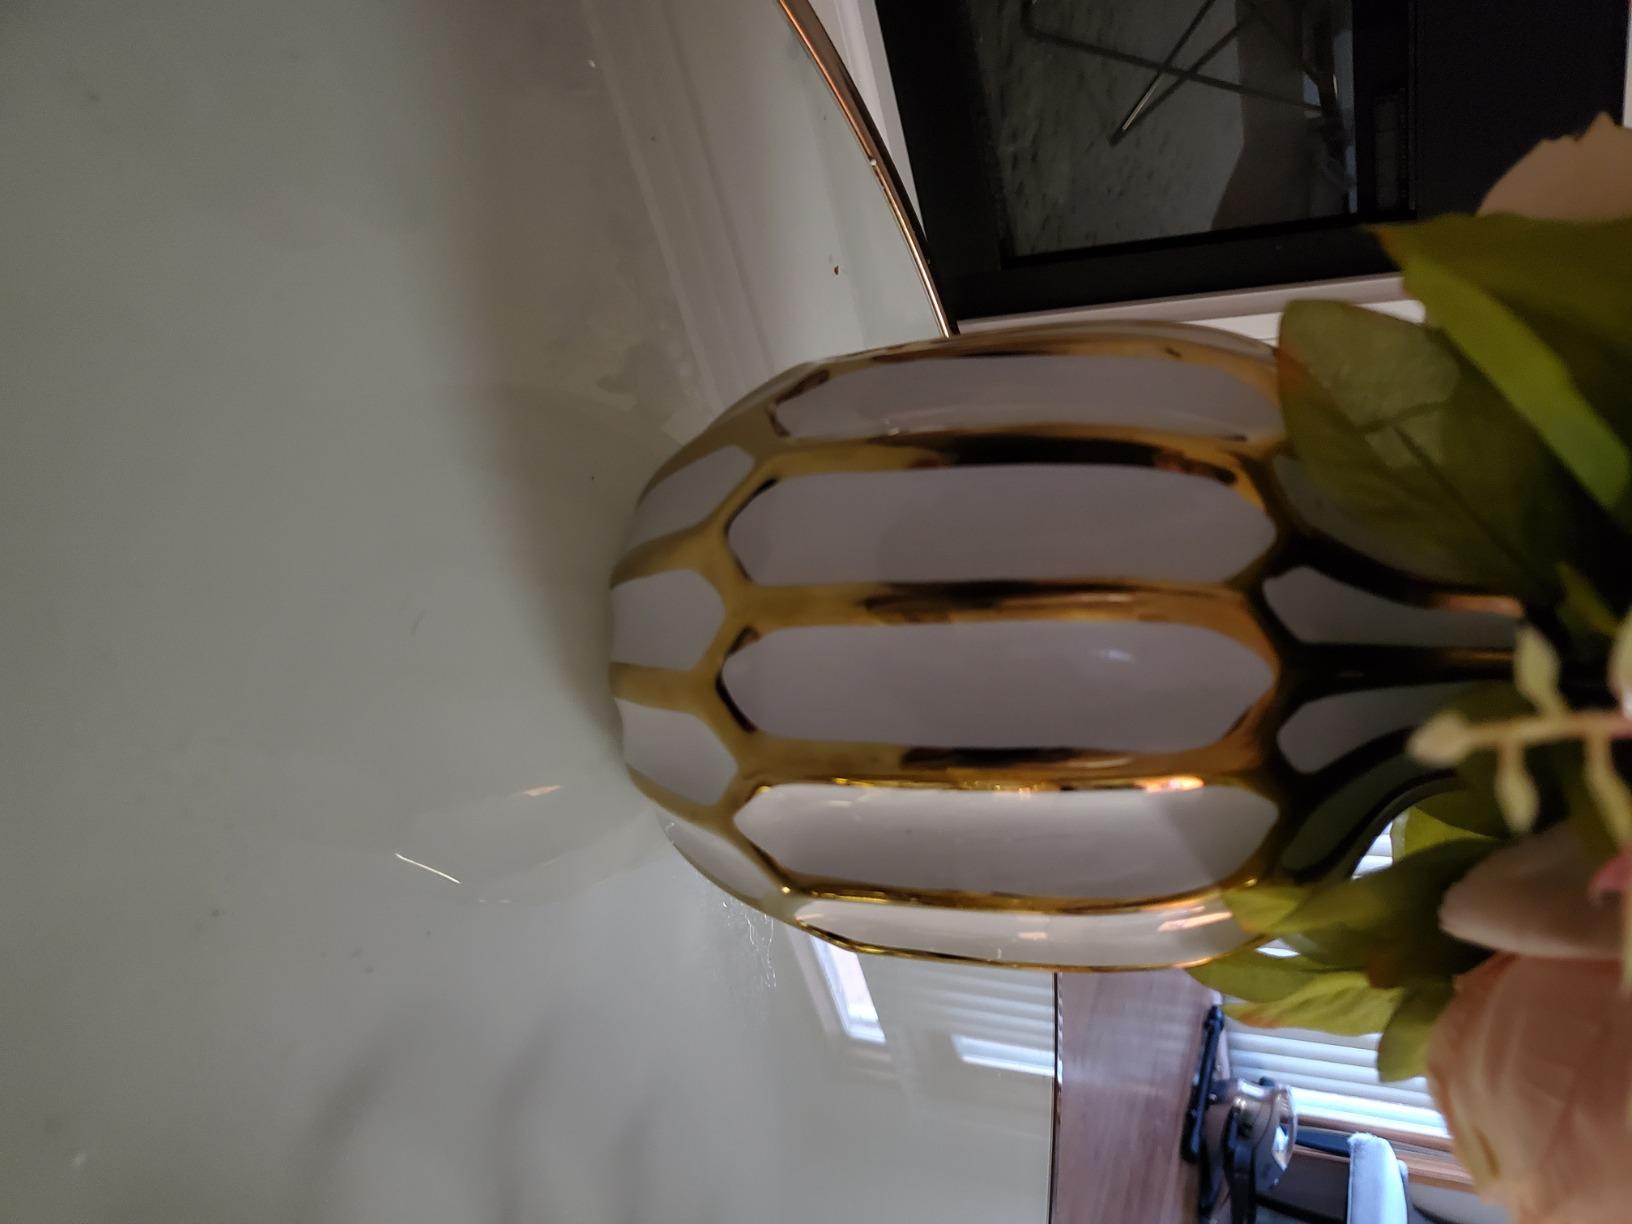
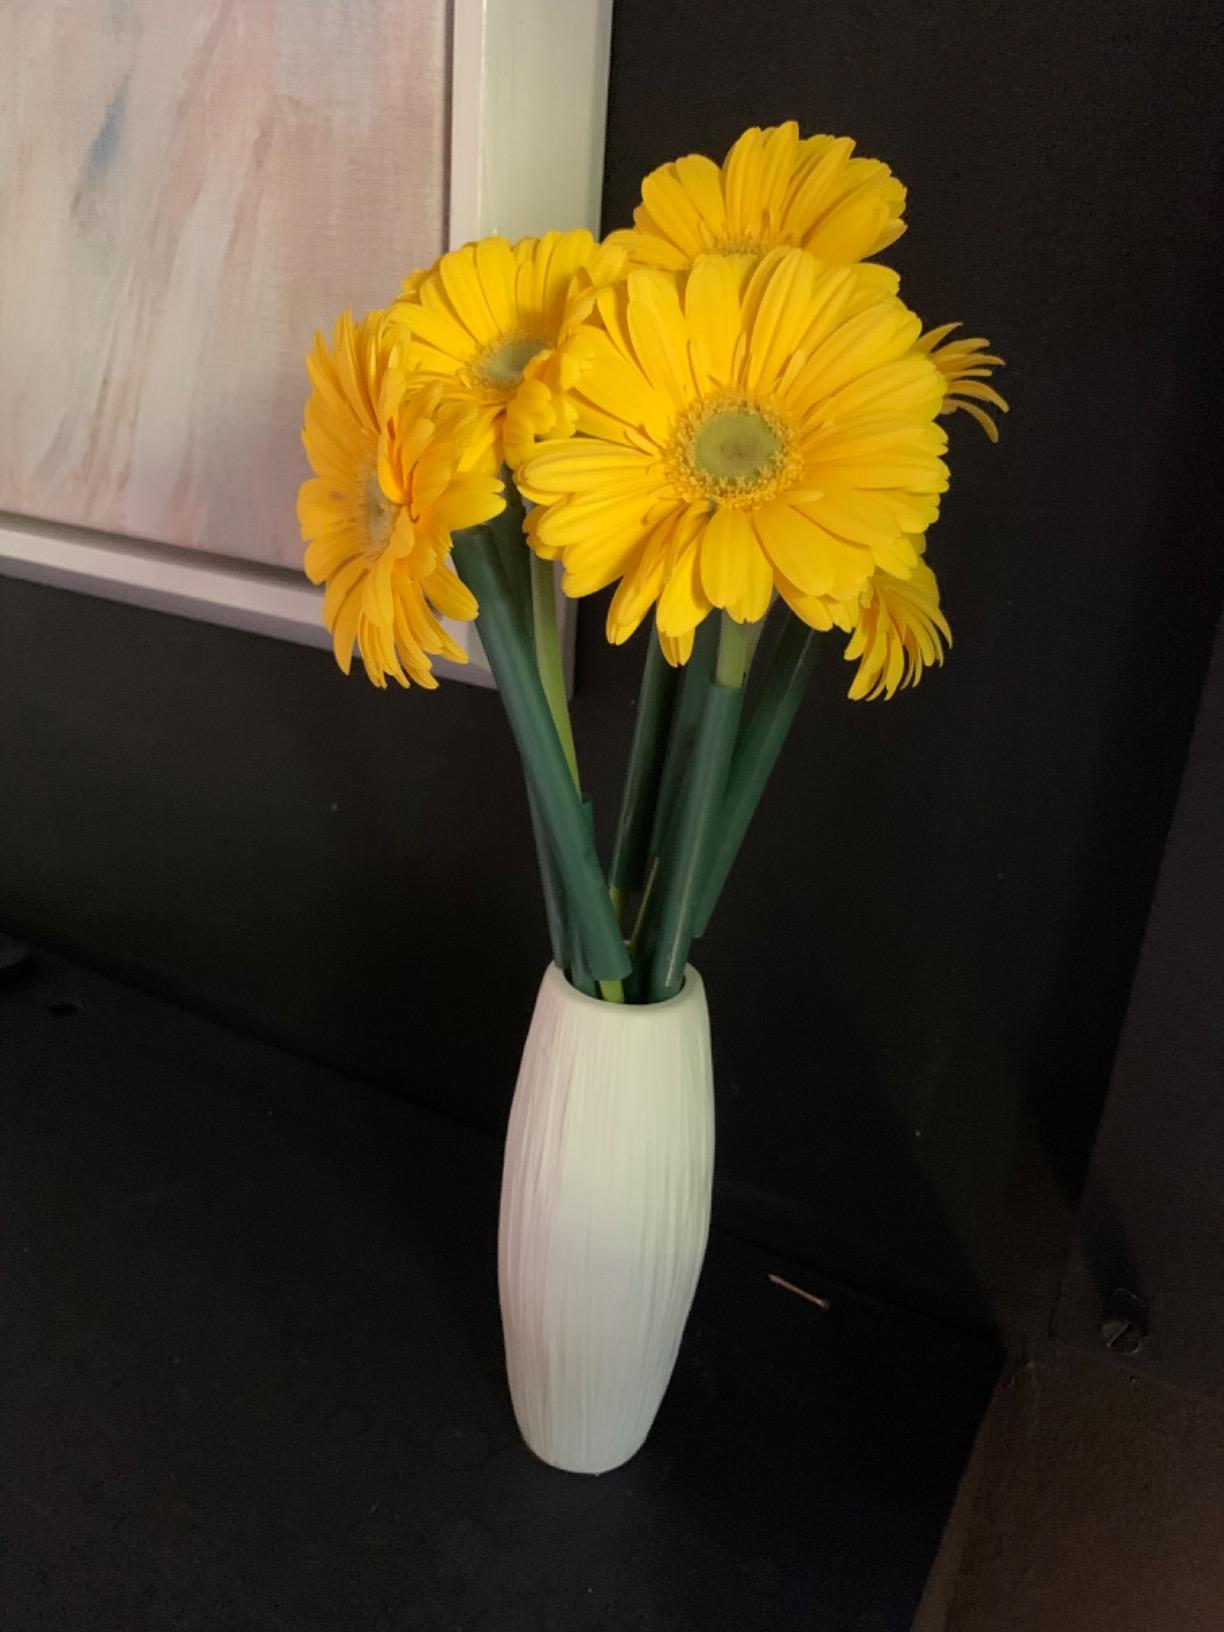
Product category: vase
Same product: no